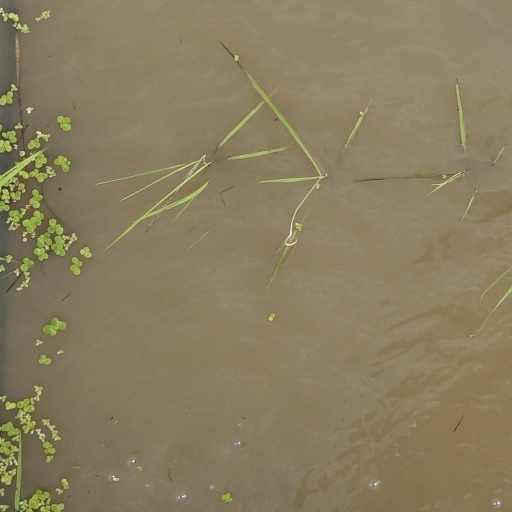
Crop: rice